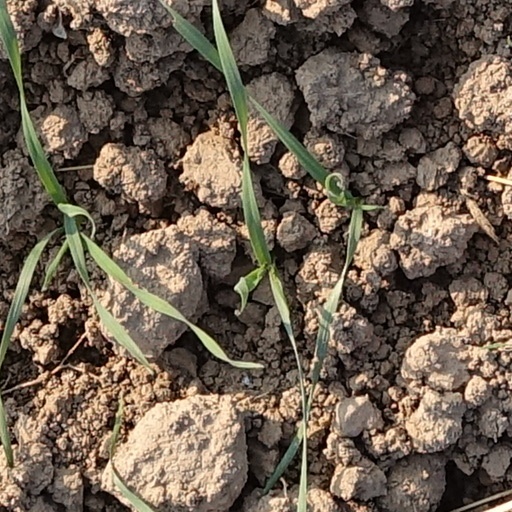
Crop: wheat